Elizaveta Tuktamysheva

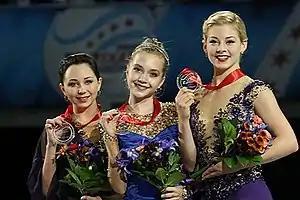
Tuktamysheva at the 2014 Skate America podium

In the summer before the start of the 2018–19 season, Tuktamysheva began training both the triple Axel and the triple Lutz-triple toe loop combination again with the intention of adding both components back into her programs in competition. She started her season in September at the 2018 Lombardia Trophy, where she won the gold medal by a margin of over 21 points over the silver medalist, her training mate Sofia Samodurova, after placing first in both the short program and the free skate. During her free skate, she landed a fully rotated triple Axel but stepped out of the landing and received a negative GOE for the jump. Nevertheless, Tuktamysheva's final score of 206.07 was her best result since the 2014-2015 season.